Answer in natural language. Considering the relative positions, is Window above or below brown top white leg dining table? Choose between the following options: below or above
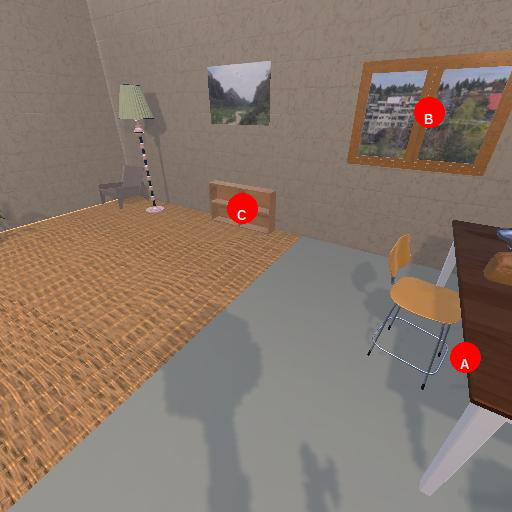
<answer>above</answer>